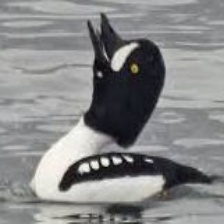
Species: BARROWS GOLDENEYE
Scientific name: BUCEPHALA ISLANDICA
ImageNet parent category: drake